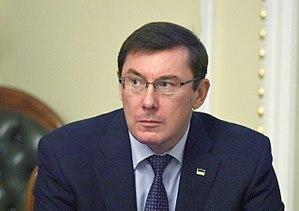
Iouri Vitaliyovytch Loutsenko, né le 14 décembre 1964 à Rivne, est un homme politique ukrainien. Il a été ministre de l'Intérieur dans les gouvernements de Ioulia Tymochenko, Iouriï Iekhanourov et Viktor Ianoukovytch.